History of the Jews in Cologne

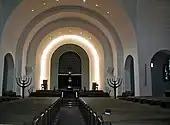
view of the Torah ark and the Bimah ("Torabookrest")

By the end of 1899, the Jewish community in Cologne had grown to 9,745 members. Already in 1893, the community had bought a piece of land on Roonstraße — opposite the Königsplatz. In 1894, the Representative Assembly of the city voted for a grant of 40,000 marks from the city treasury. It was estimated that the cost of the new building would be about 550,000 marks. To cover this sum a substantial loan was made with the "Prussian Zentralbodenkredit Aktiengesellshaft". The synagogue was finished in 1899 and had places for 763 men and 587 women in the gallery. A historical photo was considered worth to be put in the photo archive of the Israeli Holocaust Memorial Yad Vashem. The final Rabbi of the Roonstrasse Synagogue before the war was Rabbi Dr. Adolf Kober. The structure has been seriously damaged during the war but it was decided to rebuild it. The reopened synagogue was dedicated on September 20, 1959.